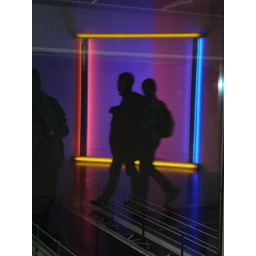
this actually is the mirror immage in the glass of Dan Flavin's Neon Tubes